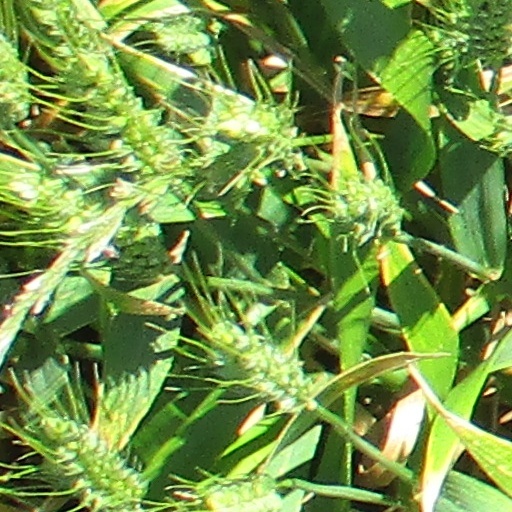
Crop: wheat